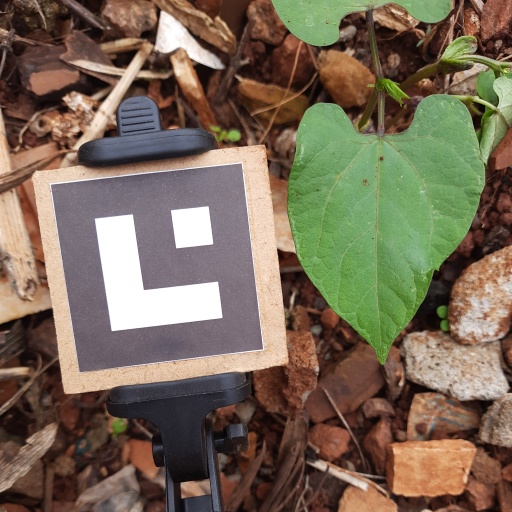
Observations: wavy surface, no eating holes, with soild dust, under shade